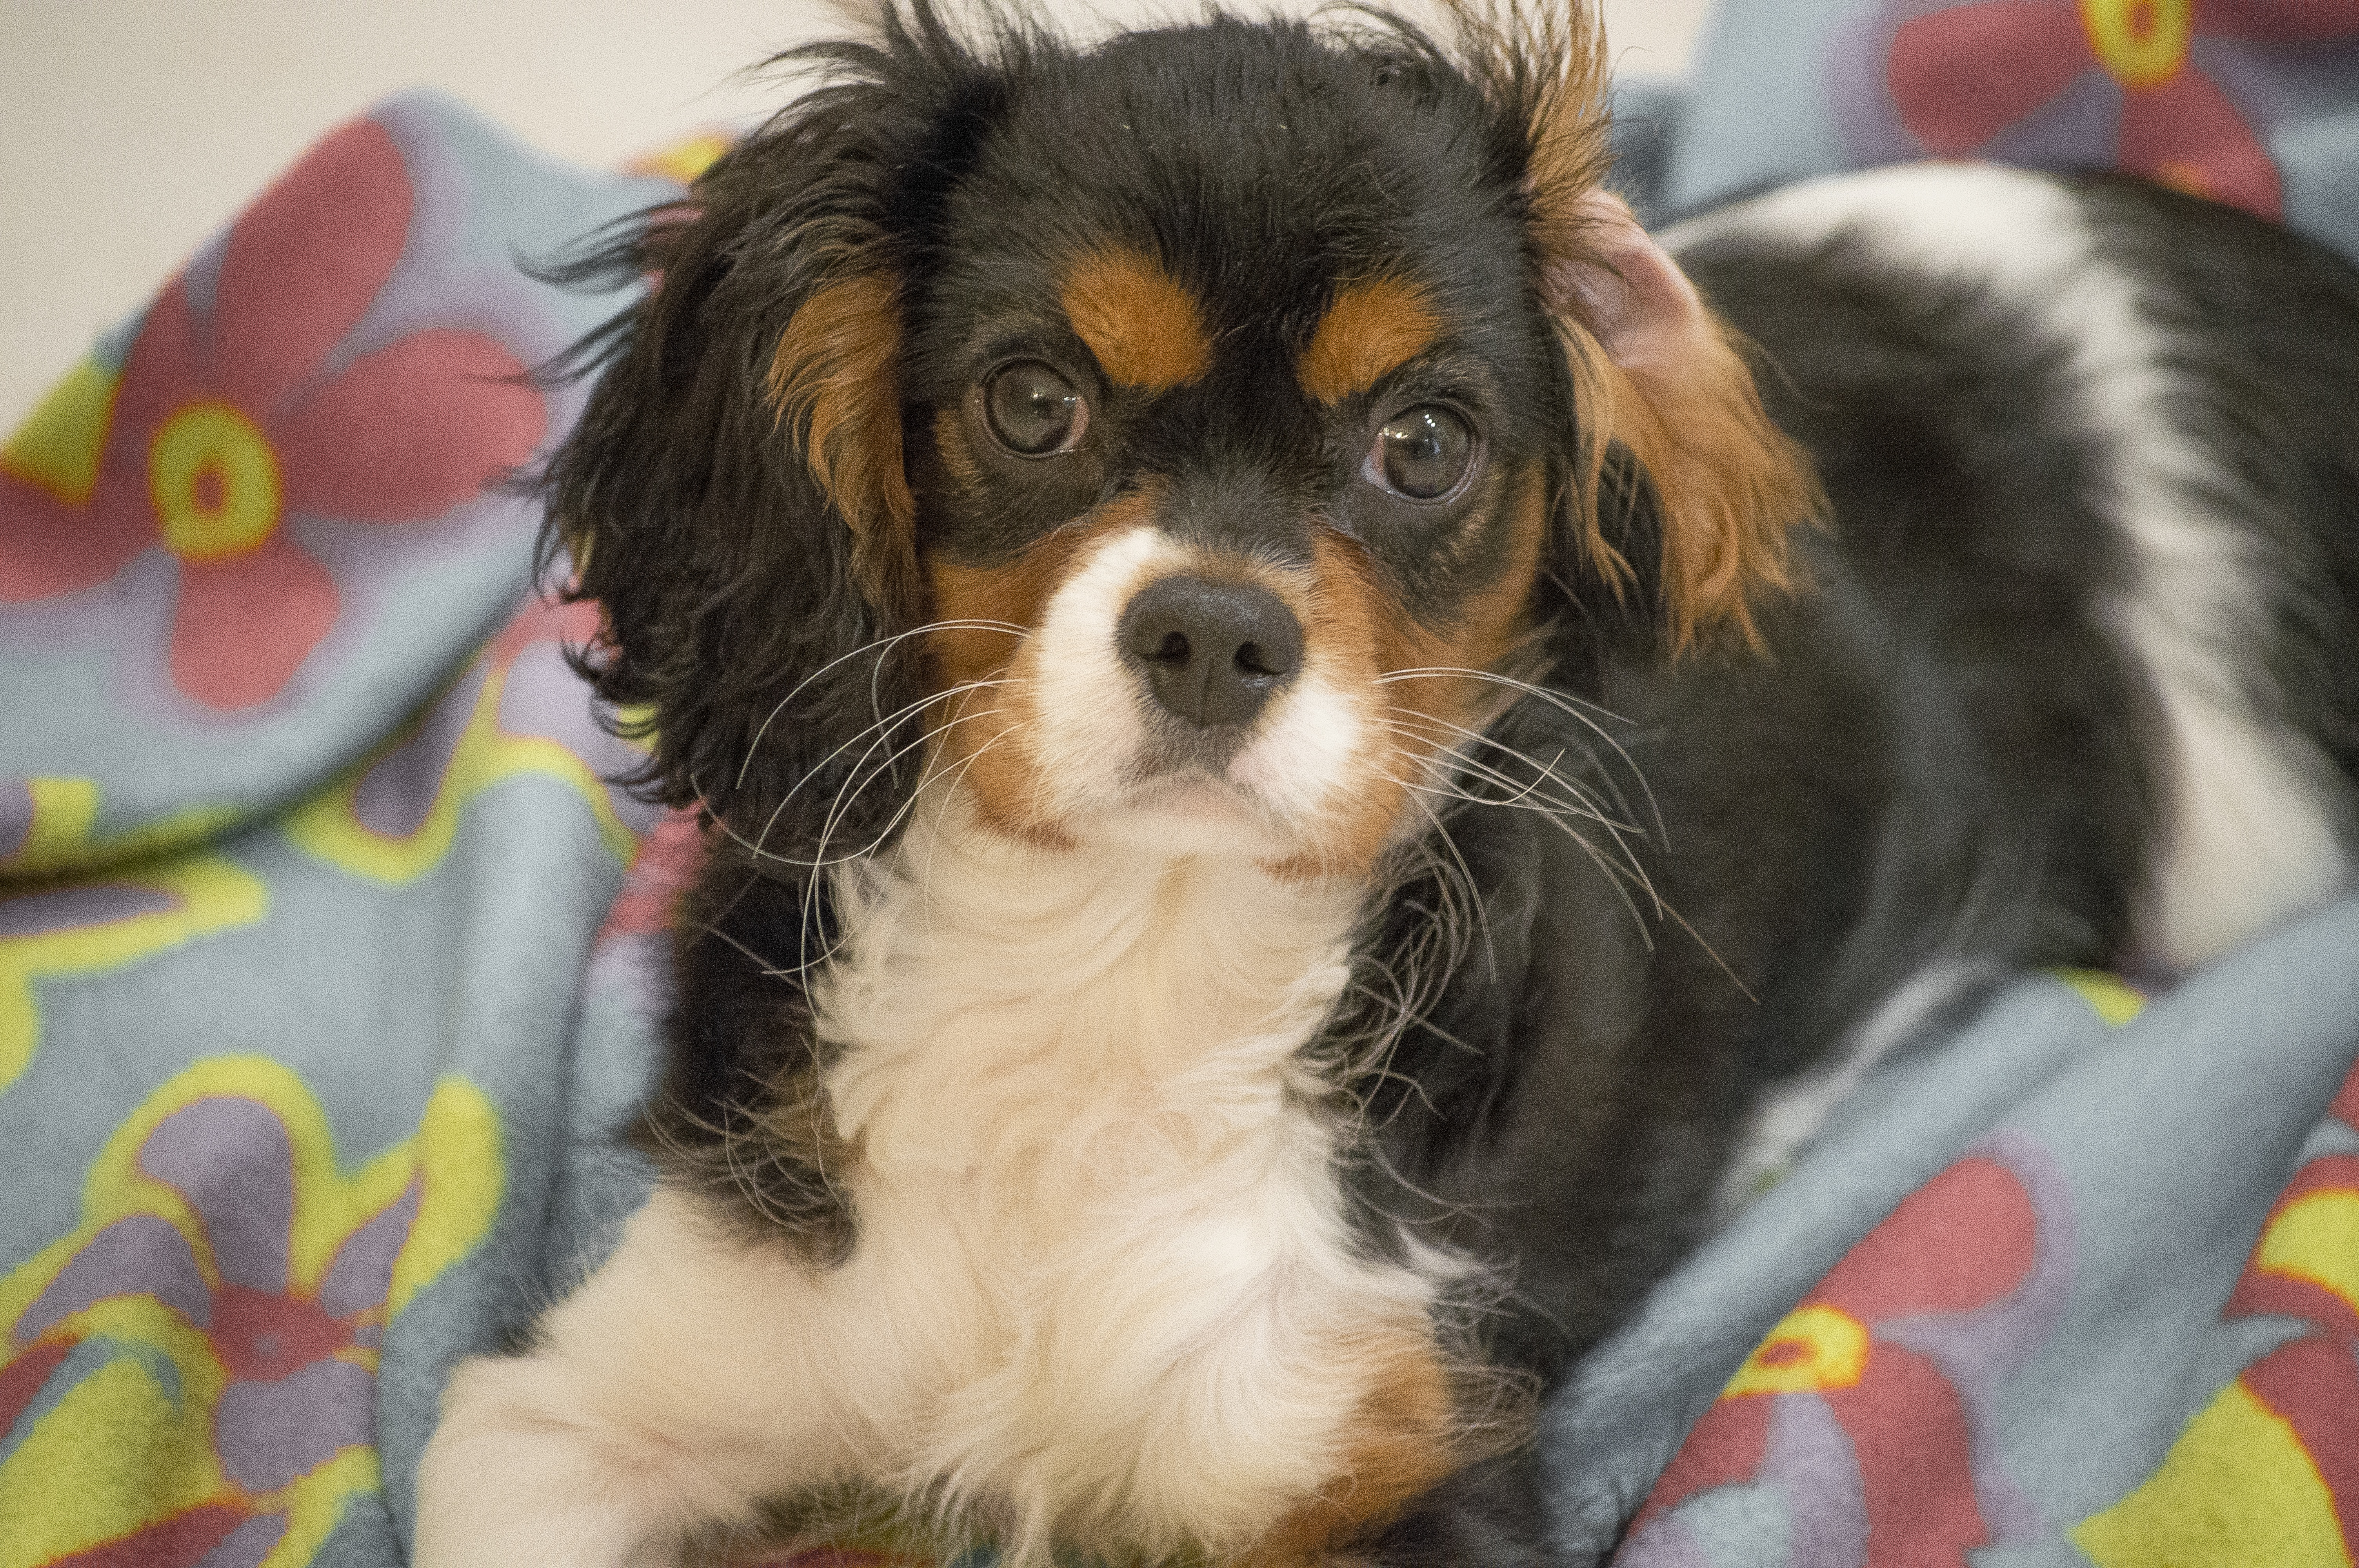
photographer, home, puppy, dog, animal, photo, pet, mammal, friend, spaniel, pets, dogs, animals, hairy, vertebrate, nero, dog breed, cavalier king charles spaniel, king charles spaniel, dog like mammal, cavalier king, charles spaniel